Tyler Booth

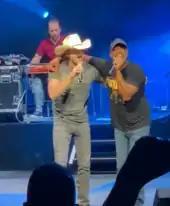
Booth (left) performing with Darius Rucker in 2021

By 2017, Booth's songwriting and singing was gaining attention, including from songwriter and producer Phil O'Donnell who invited Booth down to Nashville, where he had Booth sing on a number of songs he had written, while also composing additional material. Later that year, Booth self-titled six-song EP that featured the fan favorite "Hank Crankin’ People".